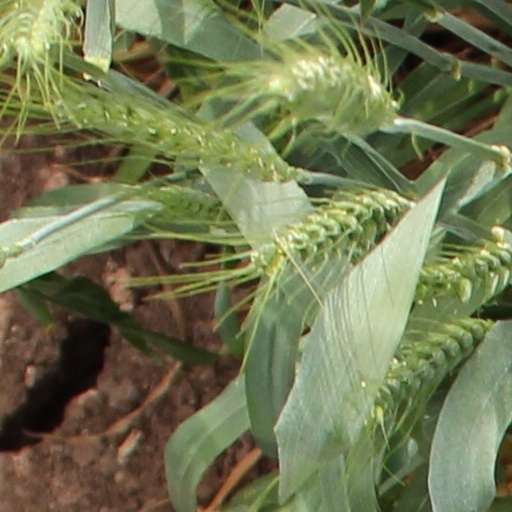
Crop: wheat